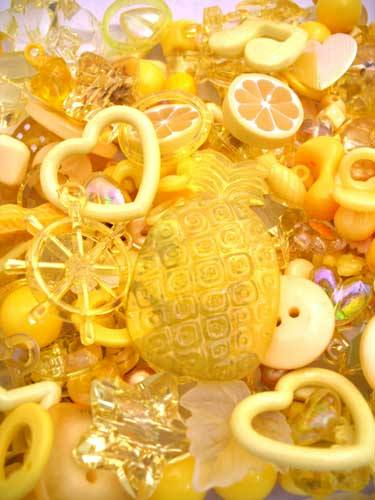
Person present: No